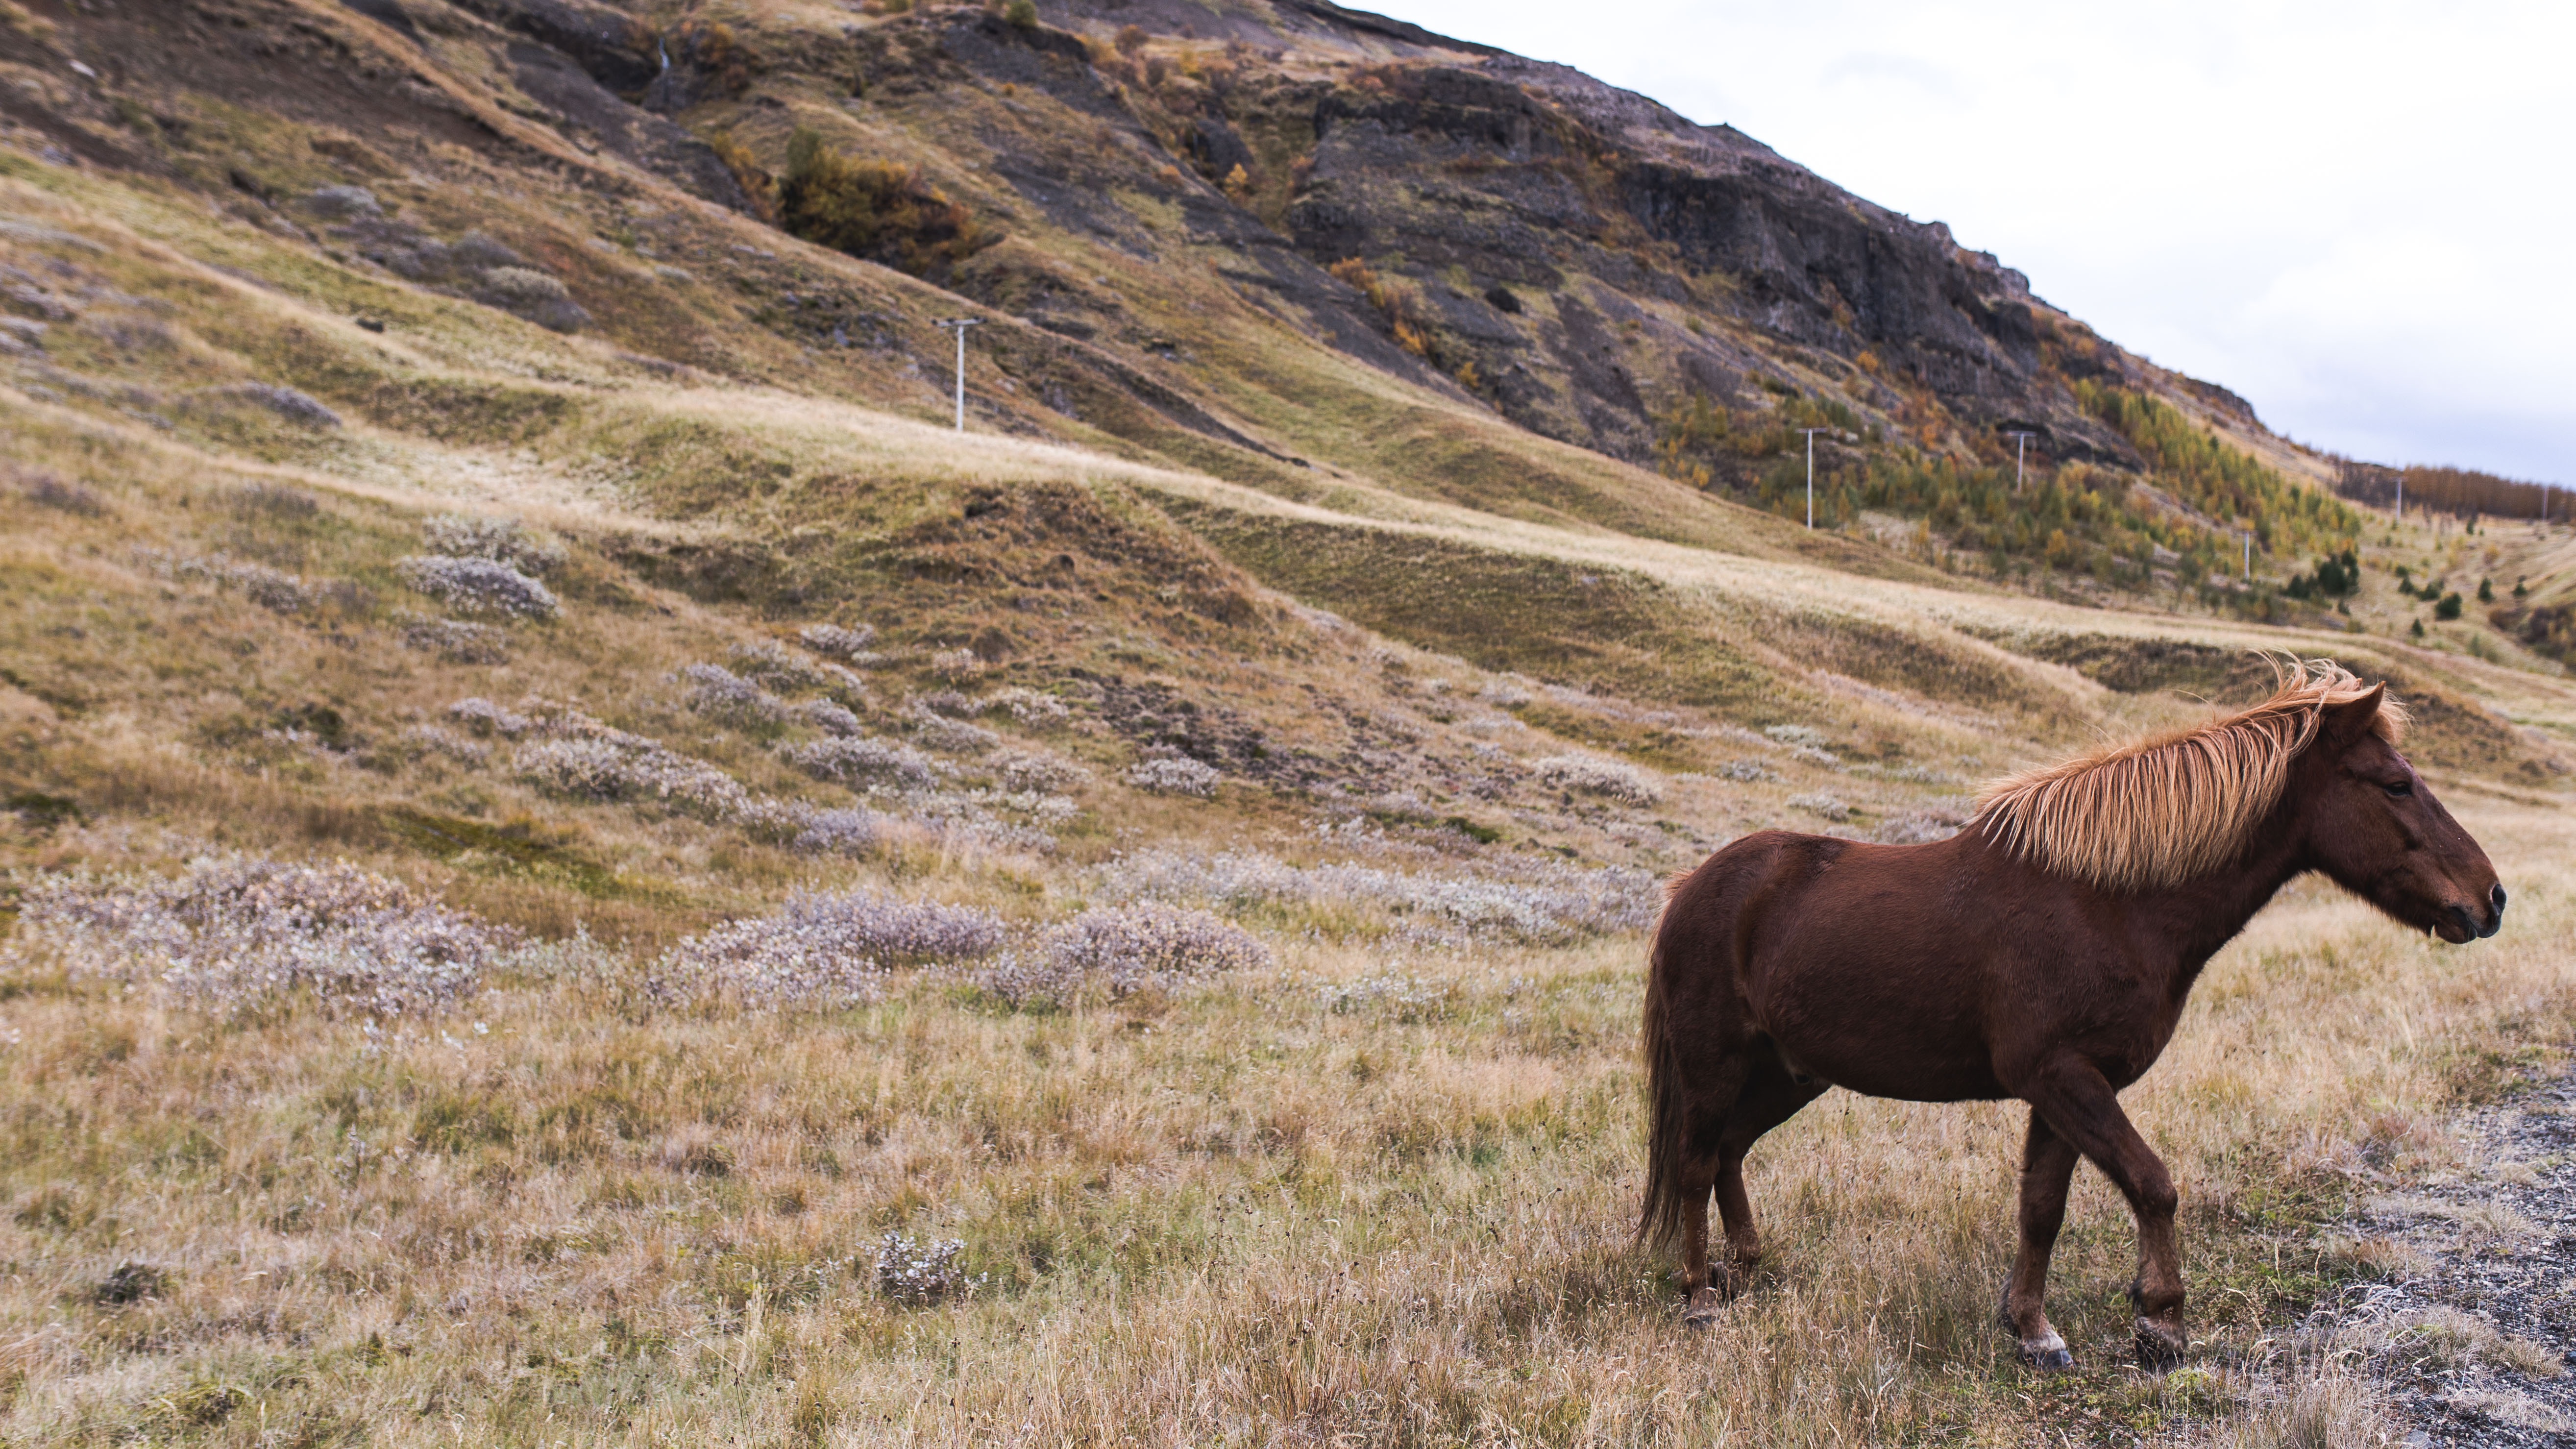
wilderness, meadow, prairie, wildlife, herd, pasture, grazing, horse, grassland, mare, steppe, pack animal, horse like mammal, mustang horse